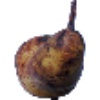
Label: Pear Abate 1